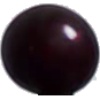
Label: cherry_wax_black